American Pie 2

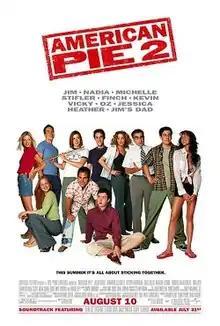
Theatrical release poster

American Pie 2 is a 2001 American sex comedy film directed by James B. Rogers and written by Adam Herz and David H. Steinberg from a story by Herz. A sequel to the 1999 comedy film "American Pie", it is the second film in the "American Pie" series and stars Jason Biggs, Shannon Elizabeth, Alyson Hannigan, Chris Klein, Natasha Lyonne, Thomas Ian Nicholas, Tara Reid, Seann William Scott, Mena Suvari, Eddie Kaye Thomas, and Eugene Levy. The film follows the sexual exploits of five friends – Jim, Kevin, Stifler, Oz, and Finch – and their attempts to have the greatest summer party ever at a summer beach house.